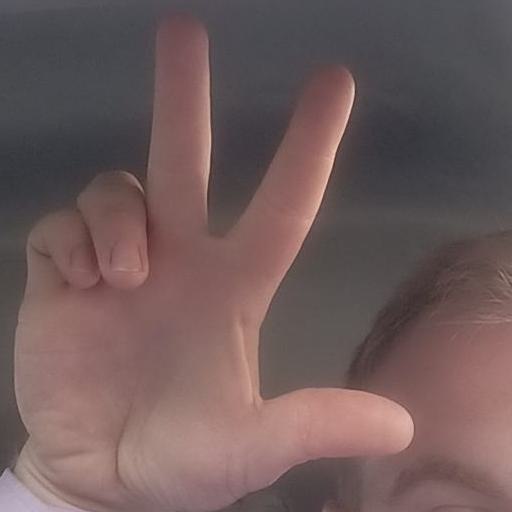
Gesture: three2